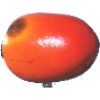
Label: kaki